Grenada

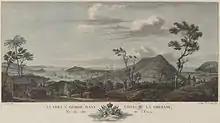
The island of Grenada and port Saint-Georges in 1776

Grenada was formally ceded to Britain by the Treaty of Paris in 1763. The French re-captured the island during the American Revolutionary War, after Comte d'Estaing won the bloody land and naval Battle of Grenada in July 1779. However, the island was restored to Britain with the Treaty of Versailles in 1783. A decade later, dissatisfaction with British rule led to a pro-French revolt in 1795–96 led by Julien Fédon, which was successfully defeated by the British.